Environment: real
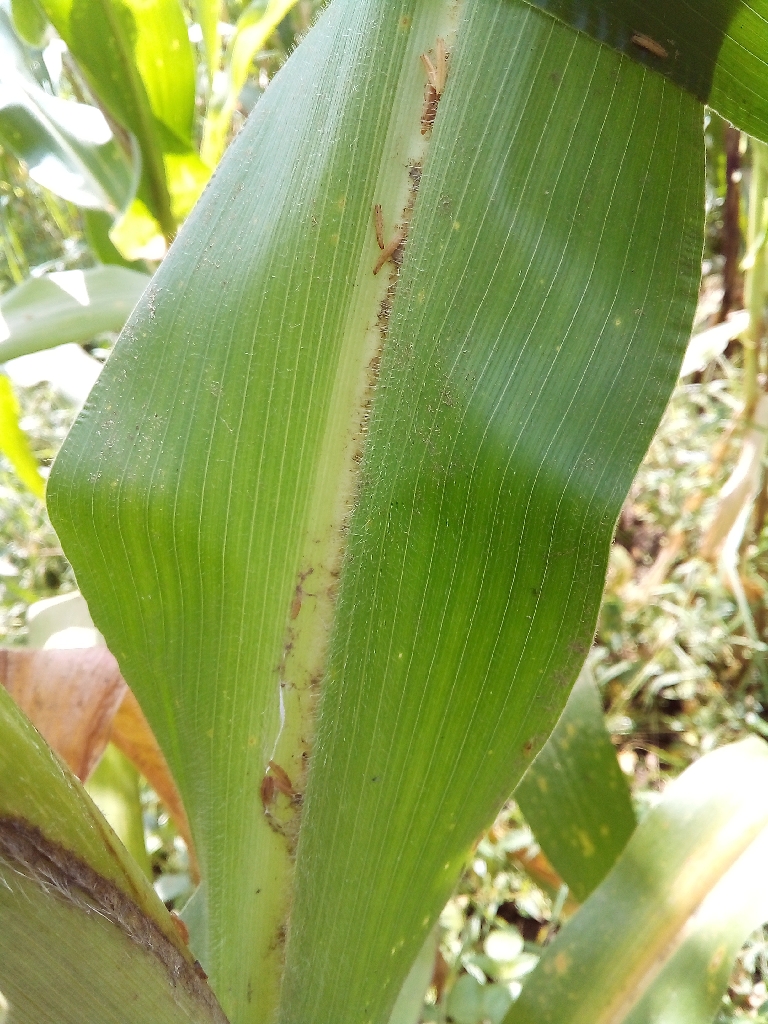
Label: healthy